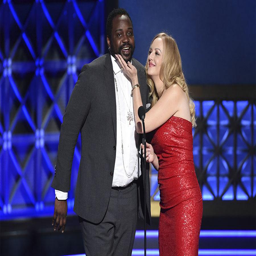
actors on stage at award .